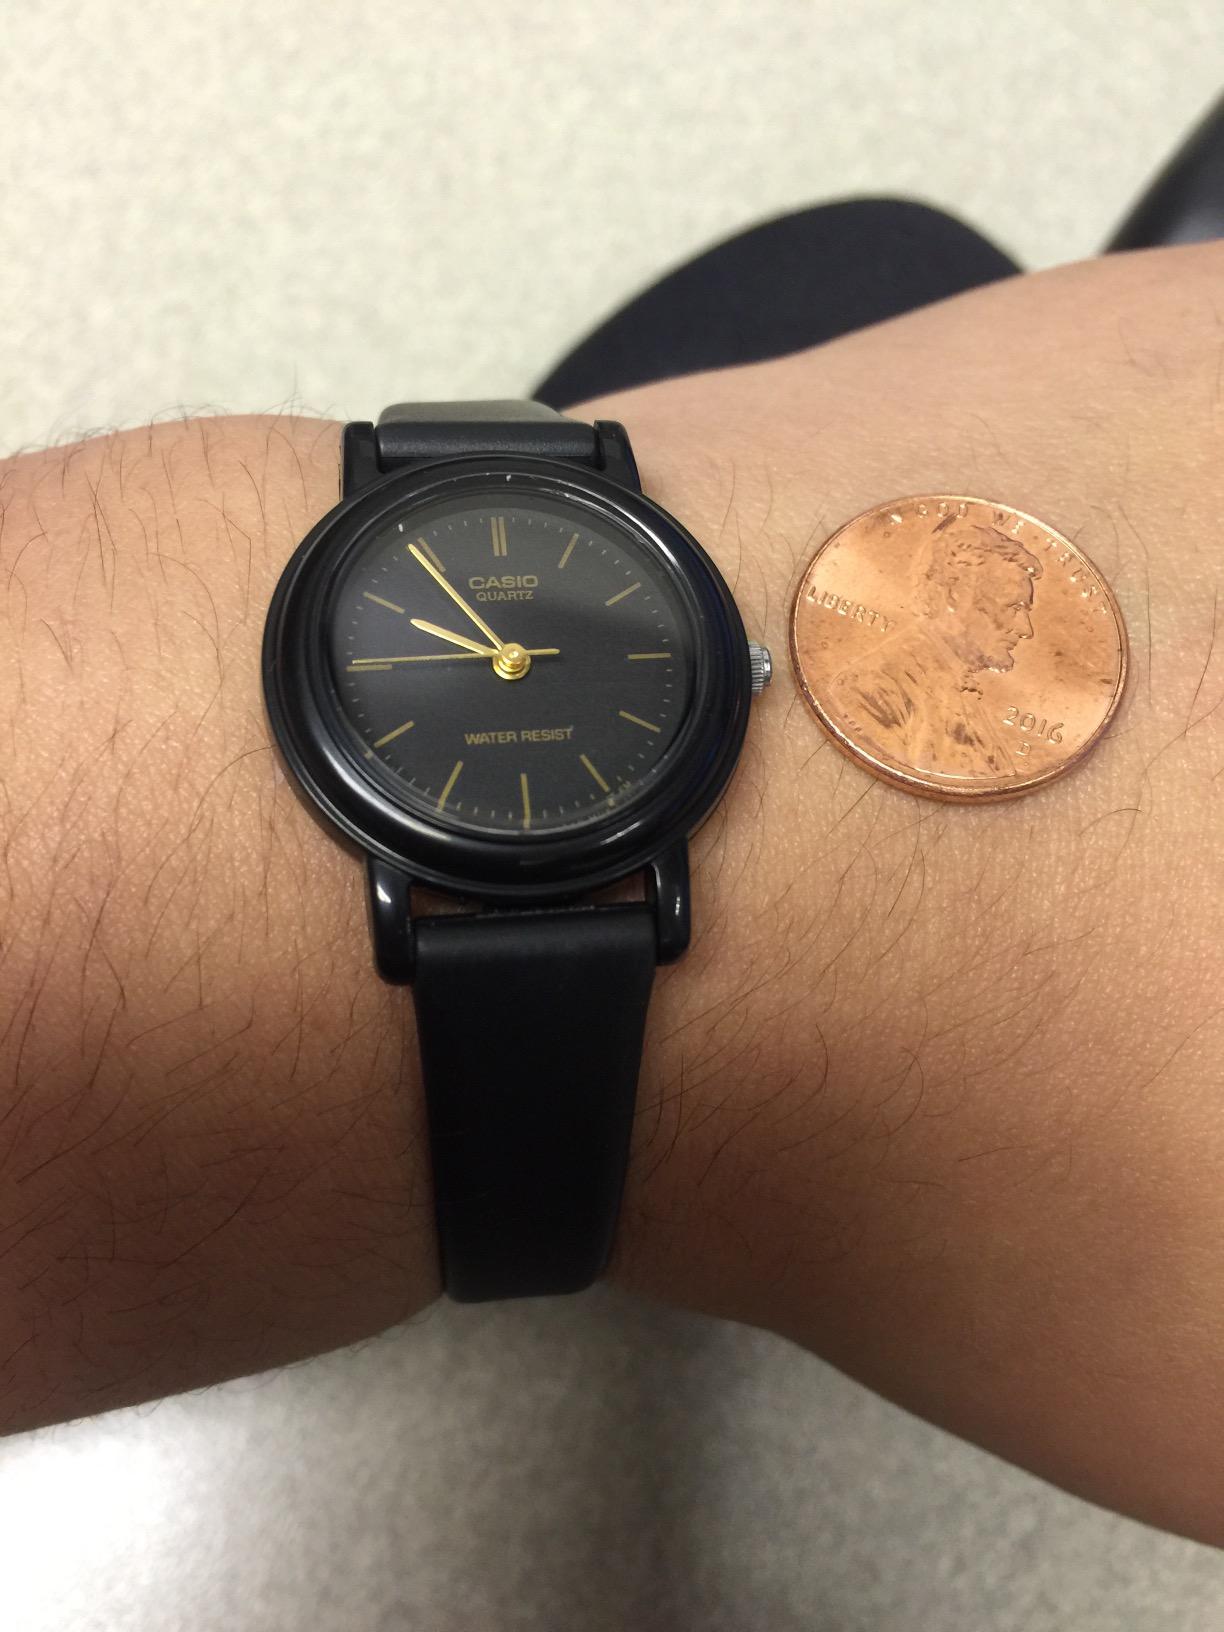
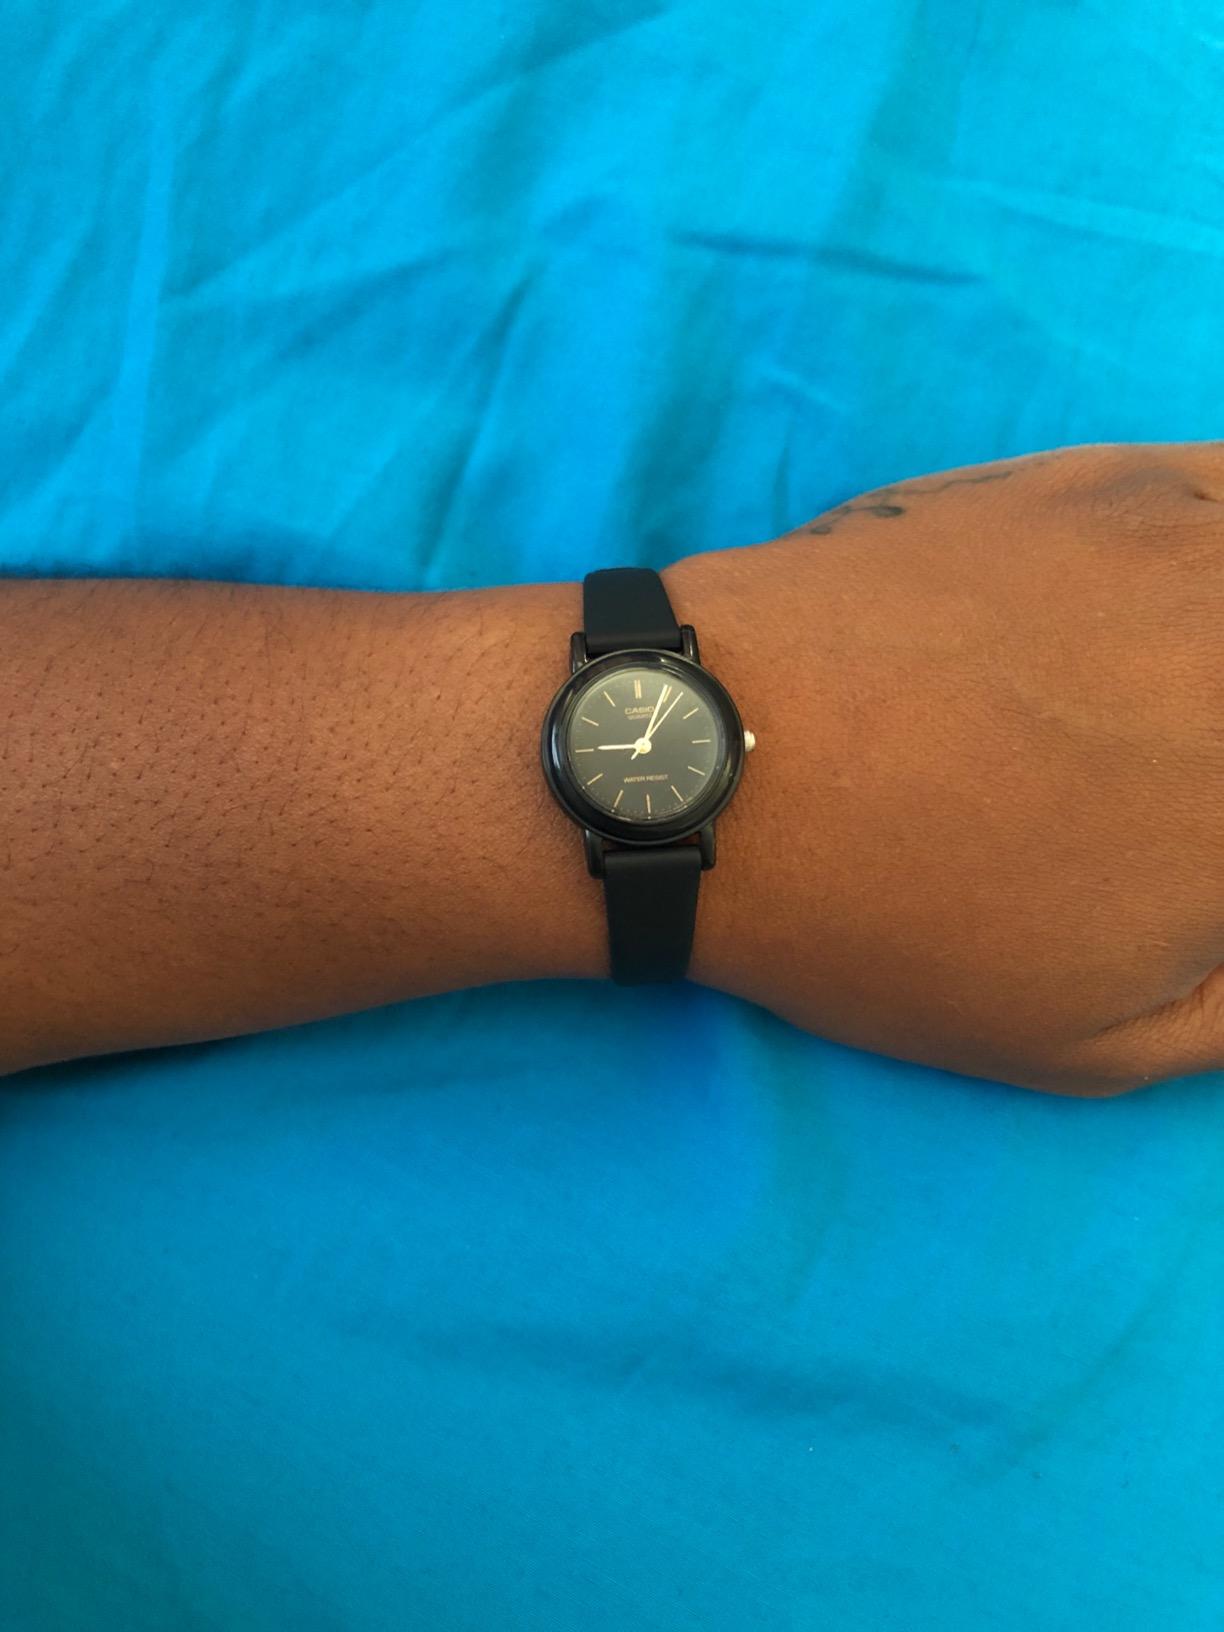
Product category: accessories_watch
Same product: yes